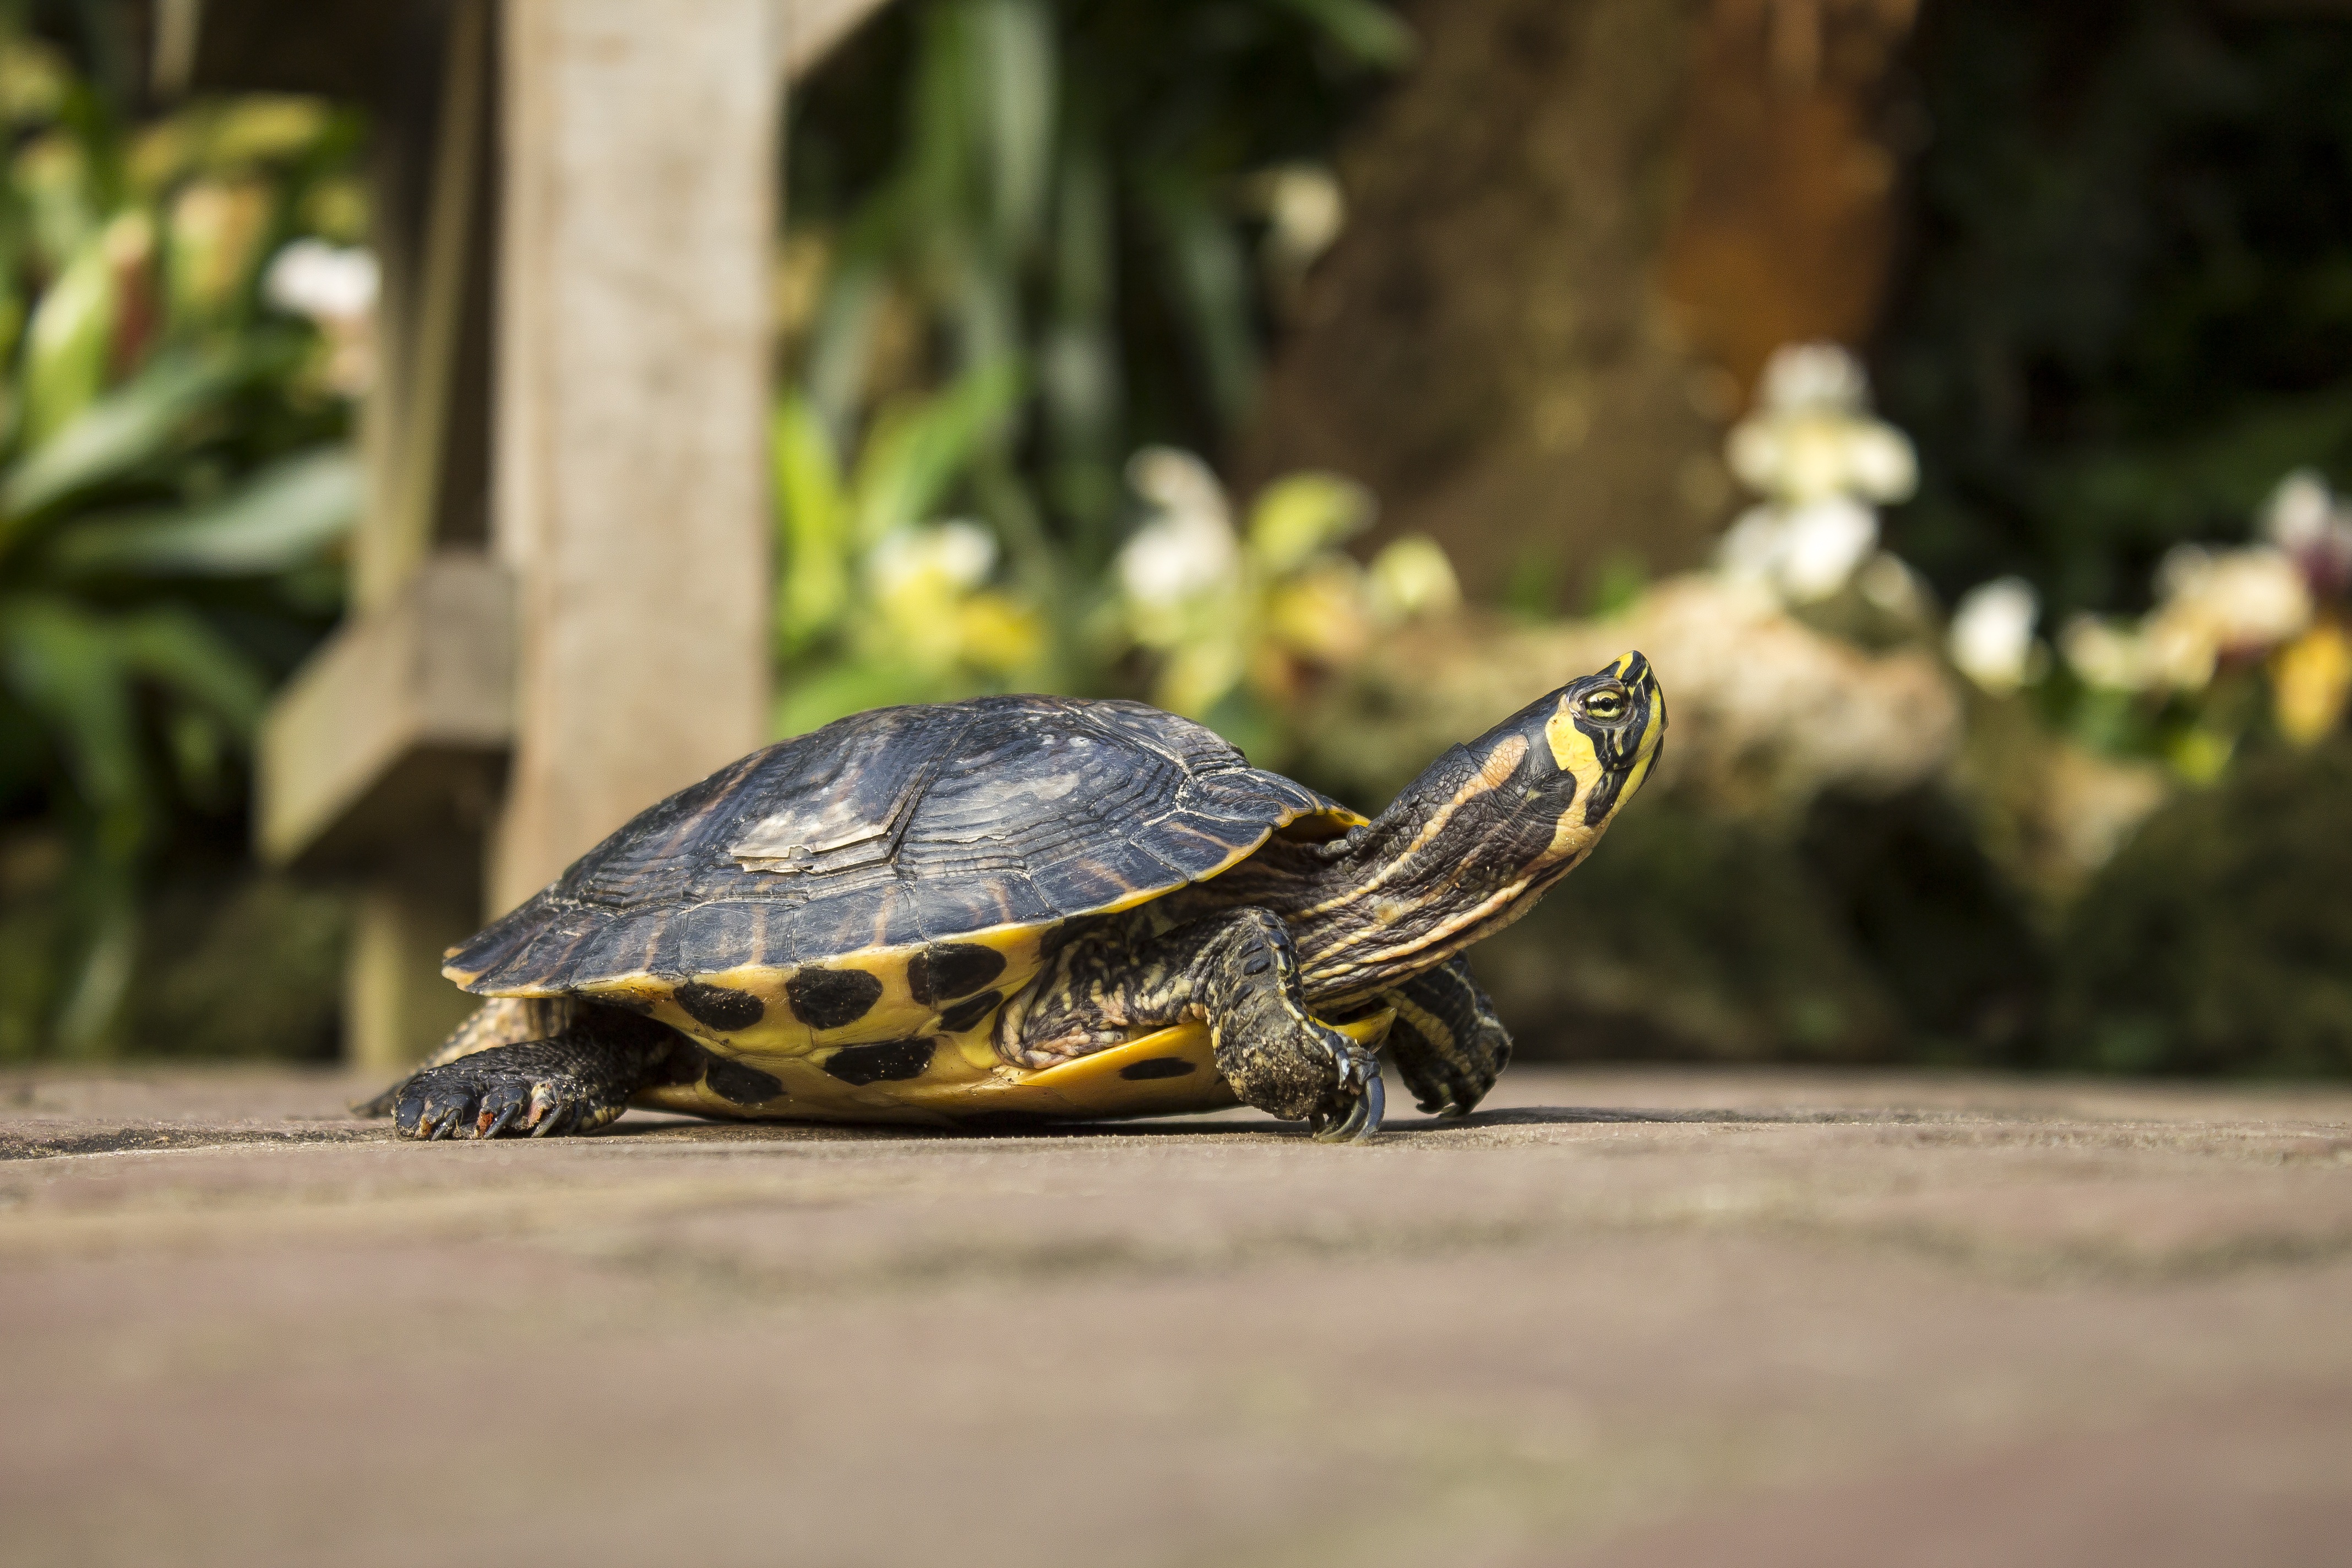
nature, animal, wildlife, zoo, green, turtle, reptile, yellow, fauna, water animal, animals, tortoise, shield, vertebrate, box turtle, emydidae